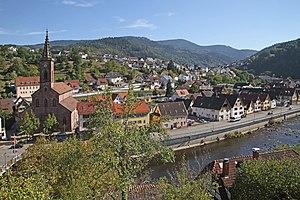
Église Saint-Wendelin de Weisenbach‎‎.